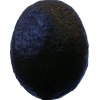
Label: black_avocado